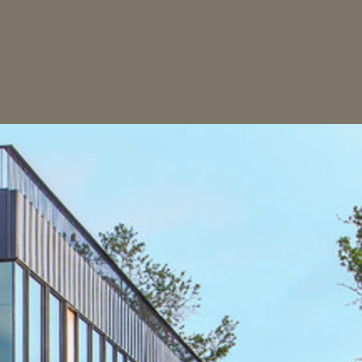
Material: sky